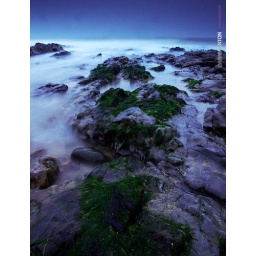
a slight reedit of the original i lowered the blue that was being cast over the rocks